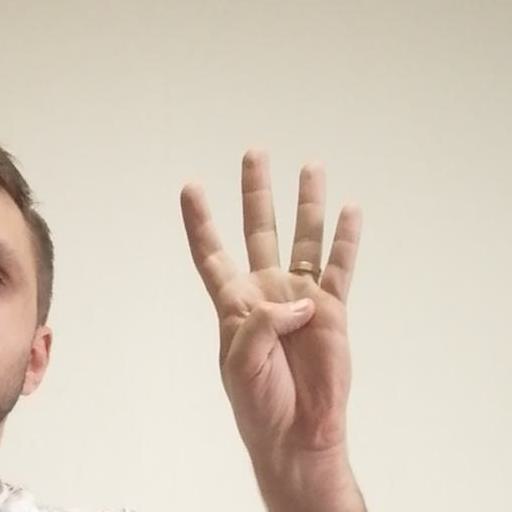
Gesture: four